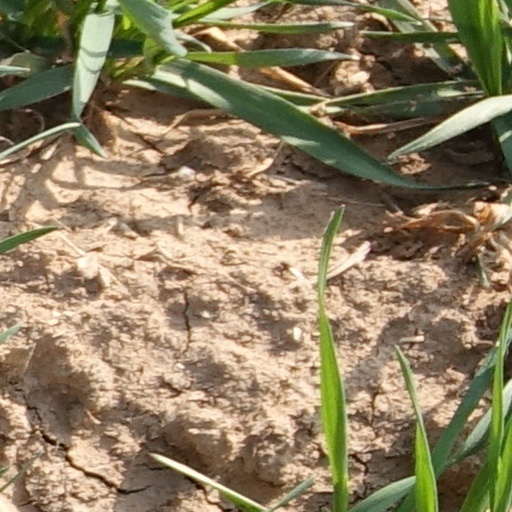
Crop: wheat